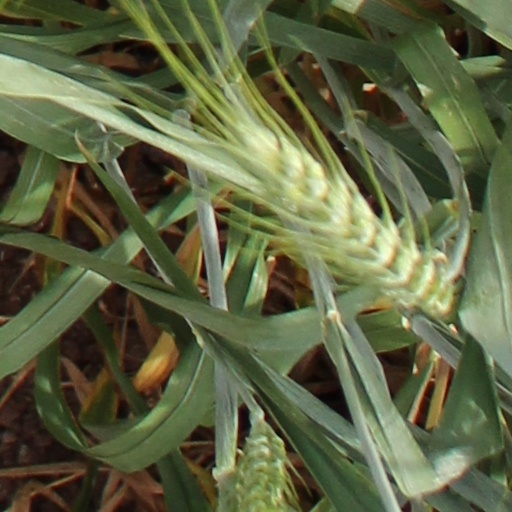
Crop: wheat